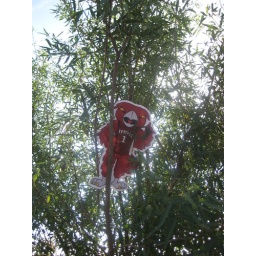
flat hooter in a tree at the lion and rhino park in South Africa... he was hiding from the lion cub